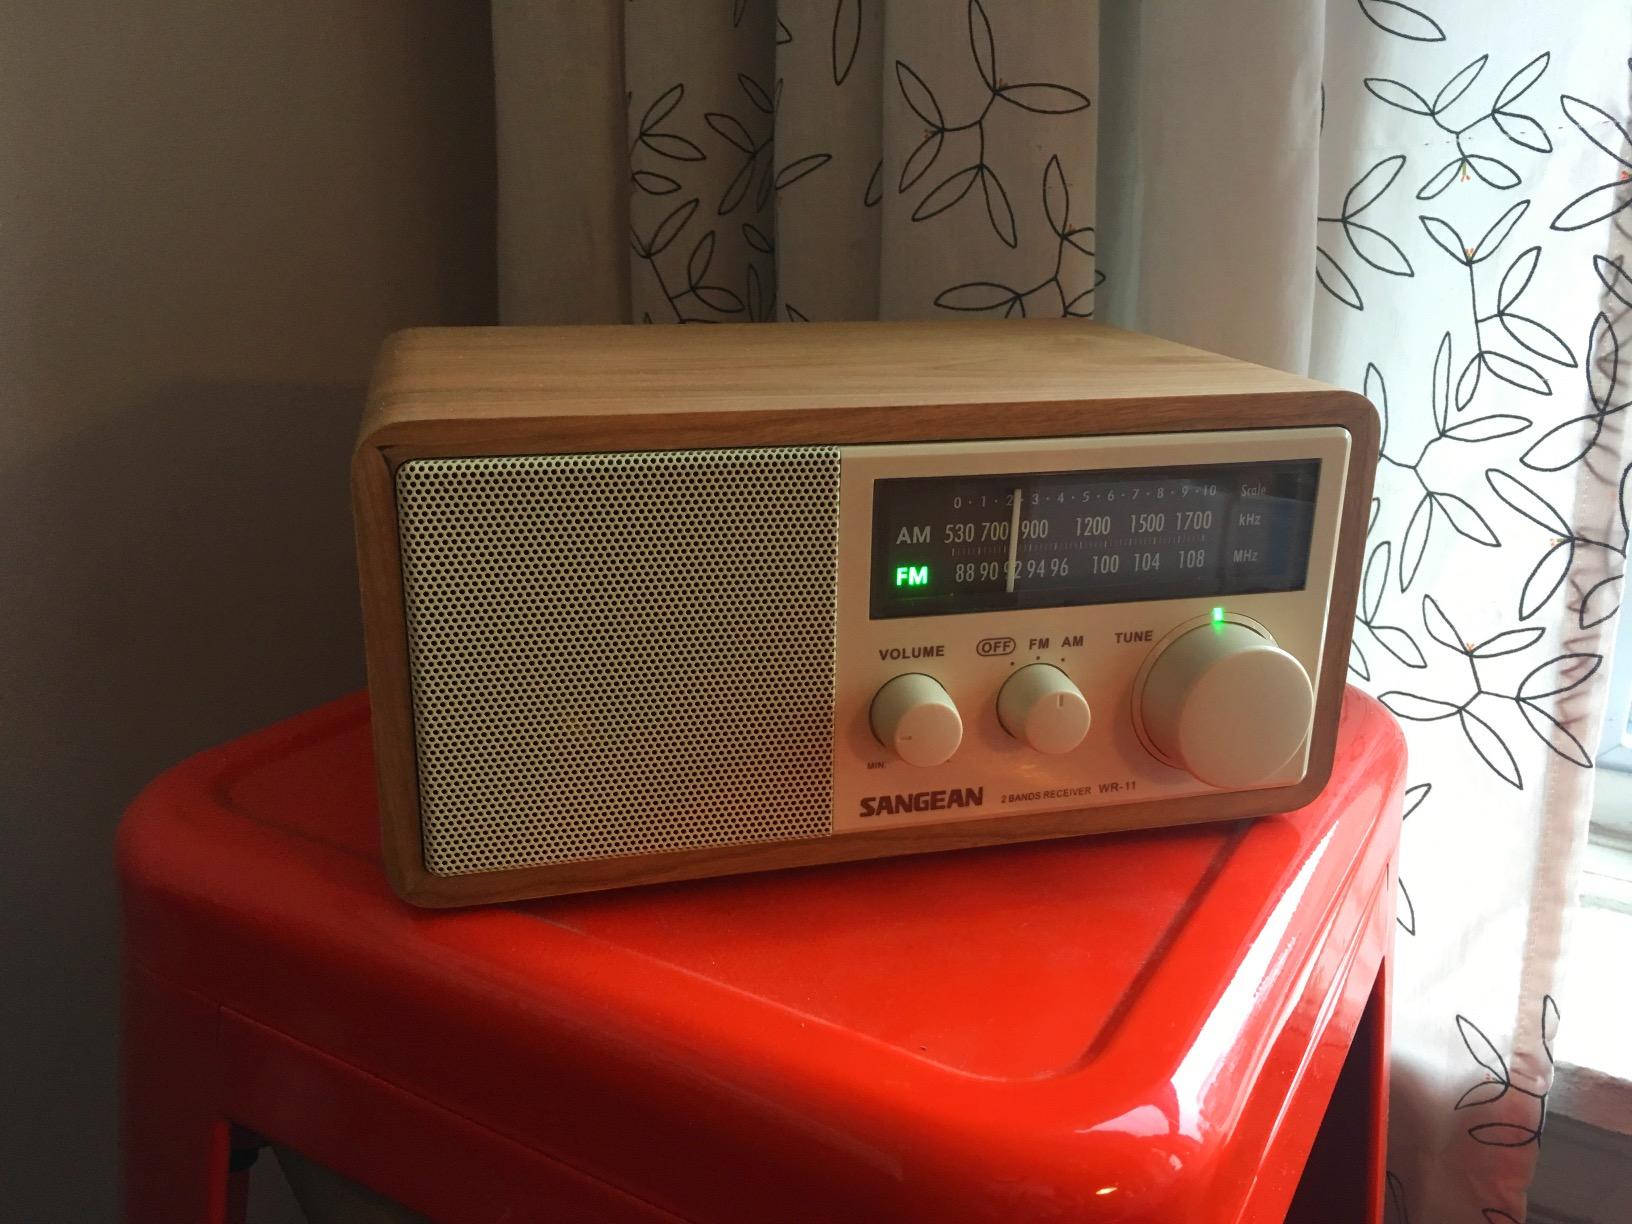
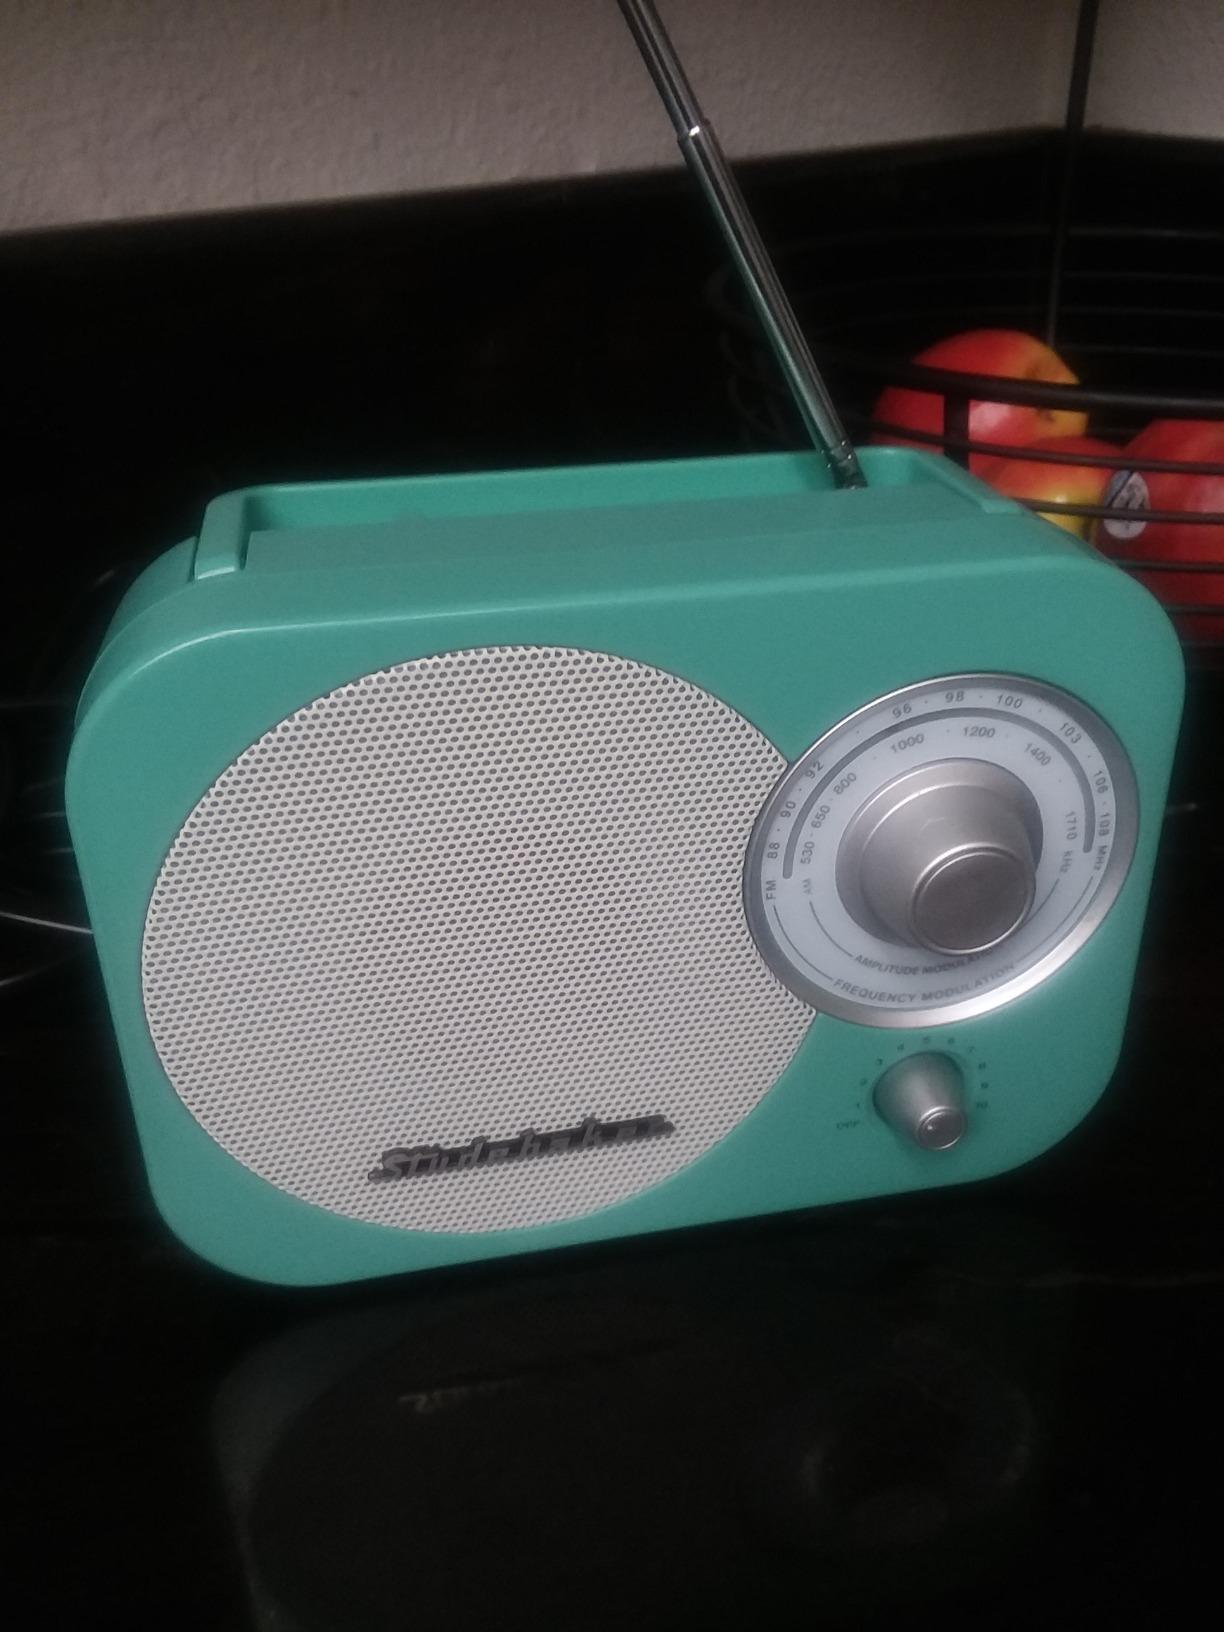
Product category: radio
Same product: no